Culture of the United Kingdom

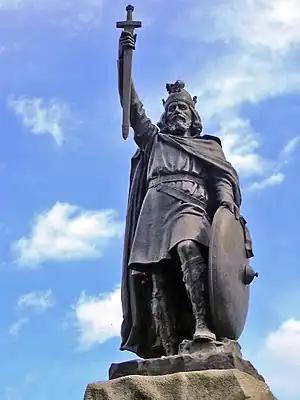
King Alfred the Great statue in Winchester, Hampshire. The 9th-century English king encouraged education in his kingdom, and proposed that primary education be taught in English, with those wishing to advance to holy orders to continue their studies in Latin.

The modern game of cricket was created in England in the 1830s when round arm bowling was legalised, followed by the historical legalisation of overarm bowling in 1864. In 1876–77, England took part in the first-ever Test match against Australia. Influential to the development of the sport, W. G. Grace is regarded as one of the greatest cricket players, devising most of the techniques of modern batting. His fame endures; "Monty Python and the Holy Grail" uses his image as "the face of God" during the sequence in which God sends the knights out on their quest for the grail. The rivalry between England and Australia gave birth to The Ashes in 1882 that has remained Test cricket's most famous contest, and takes place every two years to high television viewing figures. The County Championship is the domestic competition in England and Wales. England have hosted the Cricket World Cup five times, and are the reigning champions, having won in 2019.